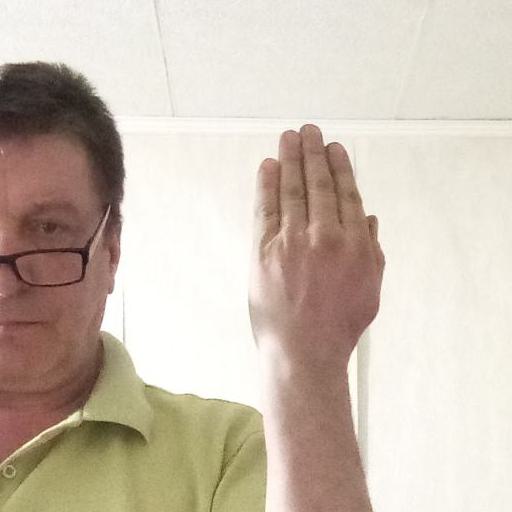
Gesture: stop_inverted